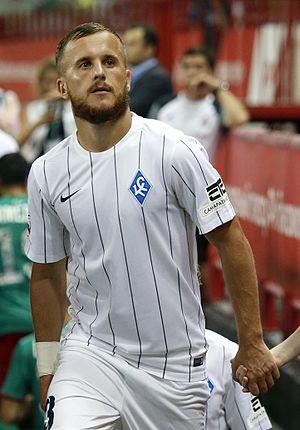
Dmitri Ivanovitch Yatchenko, né le 25 août 1986 à Moscou, est un footballeur russe, évoluant au poste de défenseur.